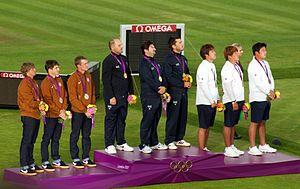
L'épreuve par équipes masculine de tir à l'arc des Jeux olympiques d'été 2012 de Londres s'est déroulée au Lord's Cricket Ground, les 27 et 28 juillet 2012.
Marco Galiazzo est un athlète italien, spécialiste du tir à l'arc.